Ed Cogswell

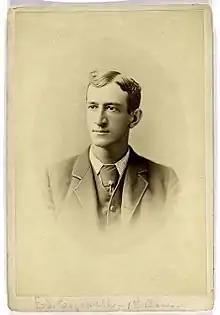

Edward Cogswell (February 25, 1854 in England – July 27, 1888 in Fitchburg, Massachusetts) was an English born first baseman in Major League Baseball in the 19th century.